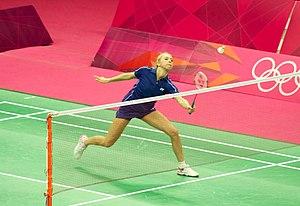
Nina Guennadievna Vislova est une joueuse de badminton russe née le 4 octobre 1986 à Moscou.